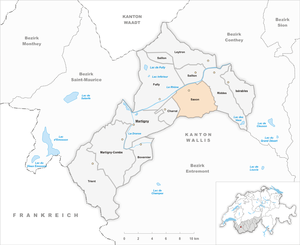
Saxon est une commune suisse du canton du Valais, située dans le district de Martigny.